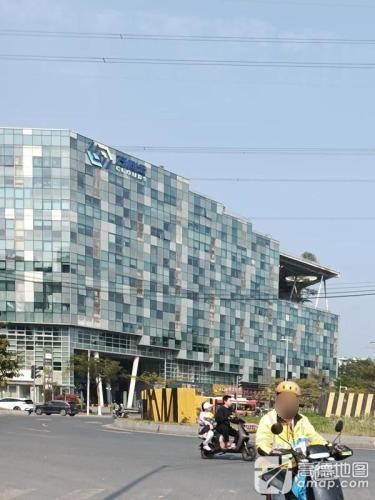
地标名称：万科云
所在城市：广州市·天河区